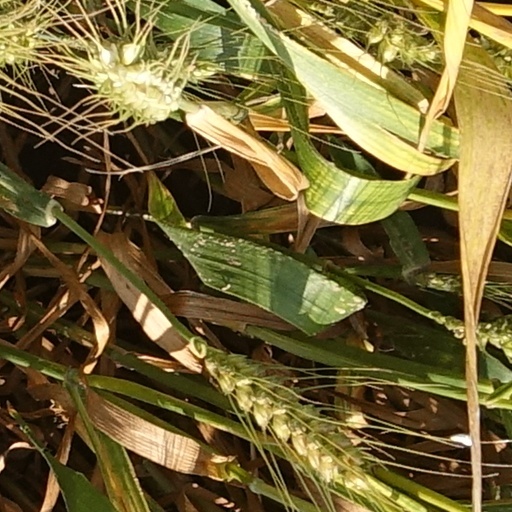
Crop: wheat